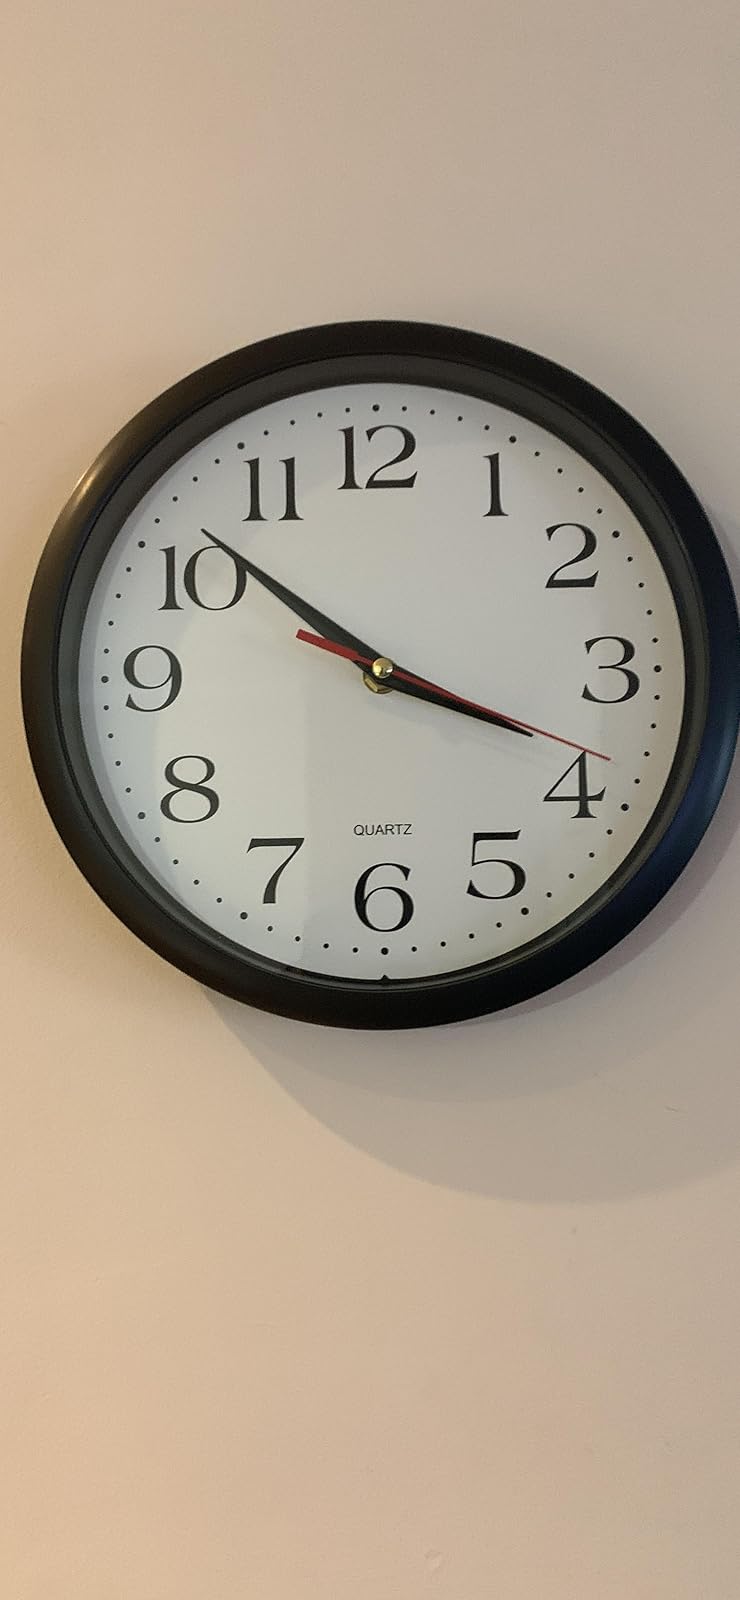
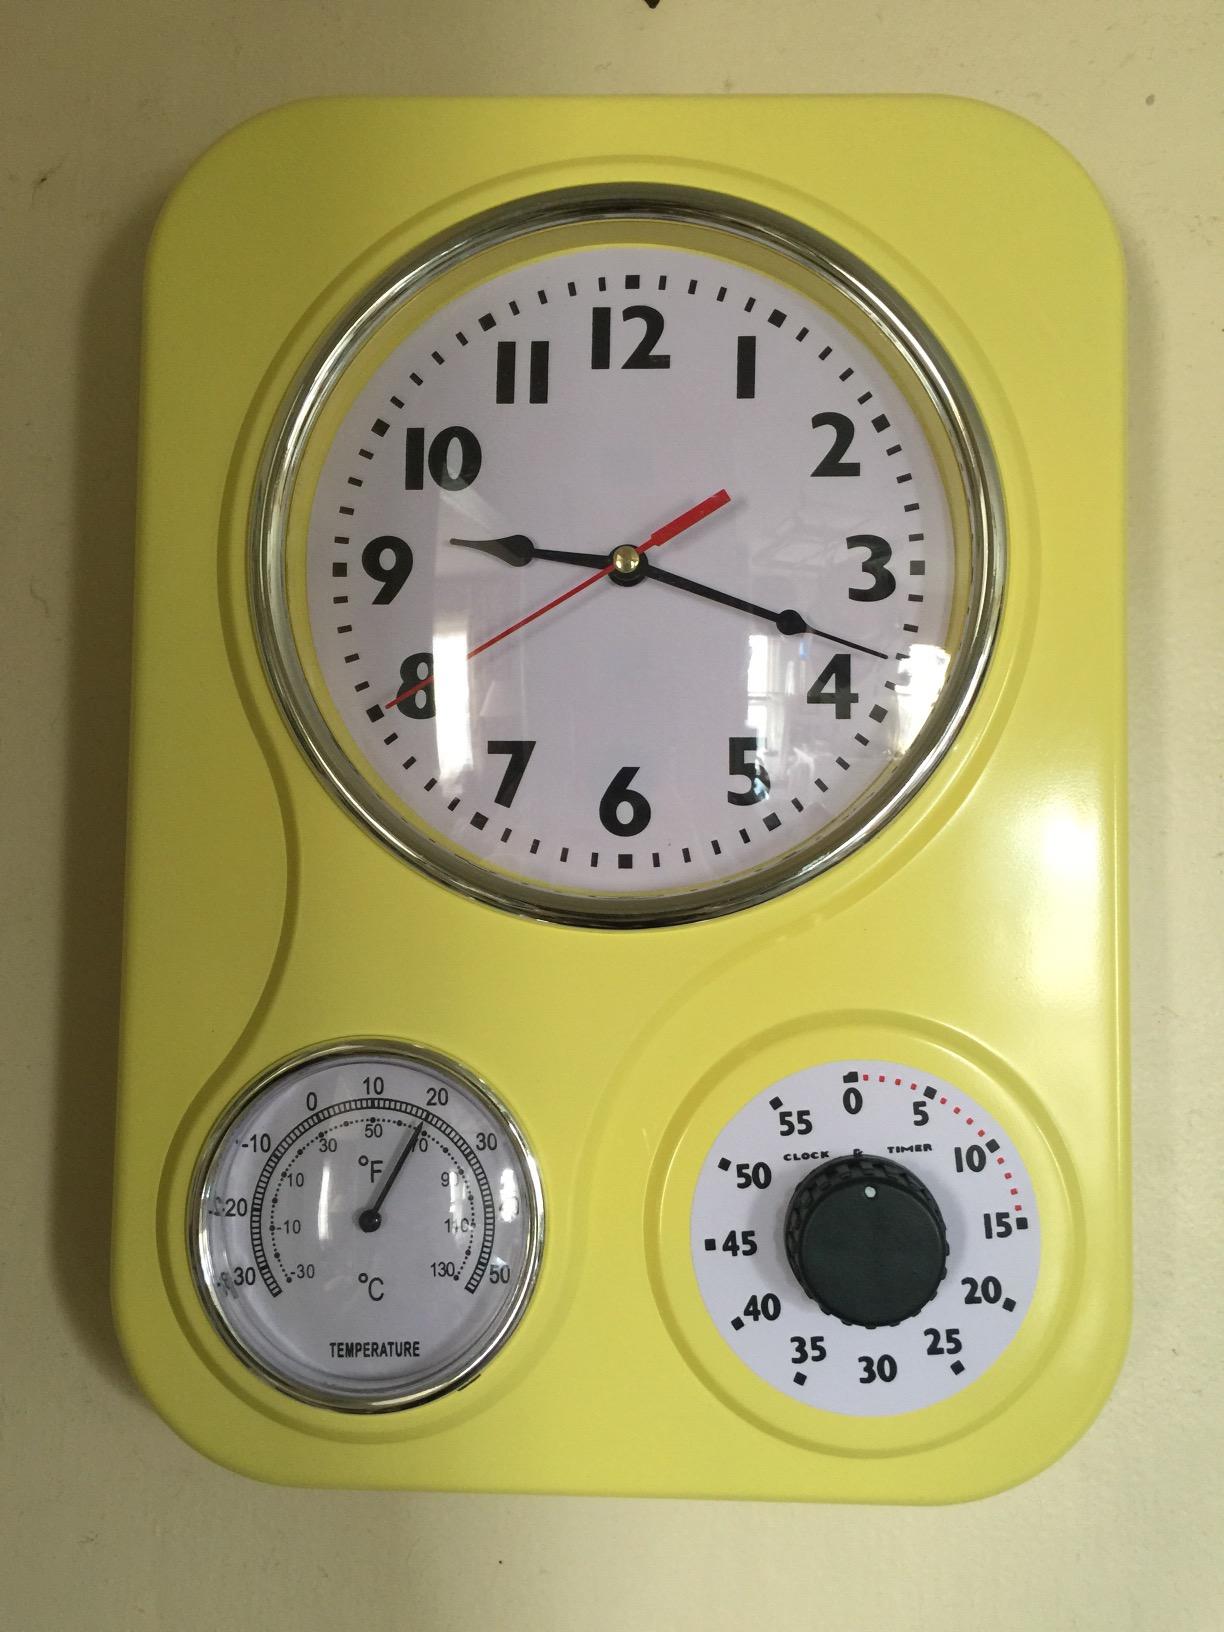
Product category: clock
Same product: no